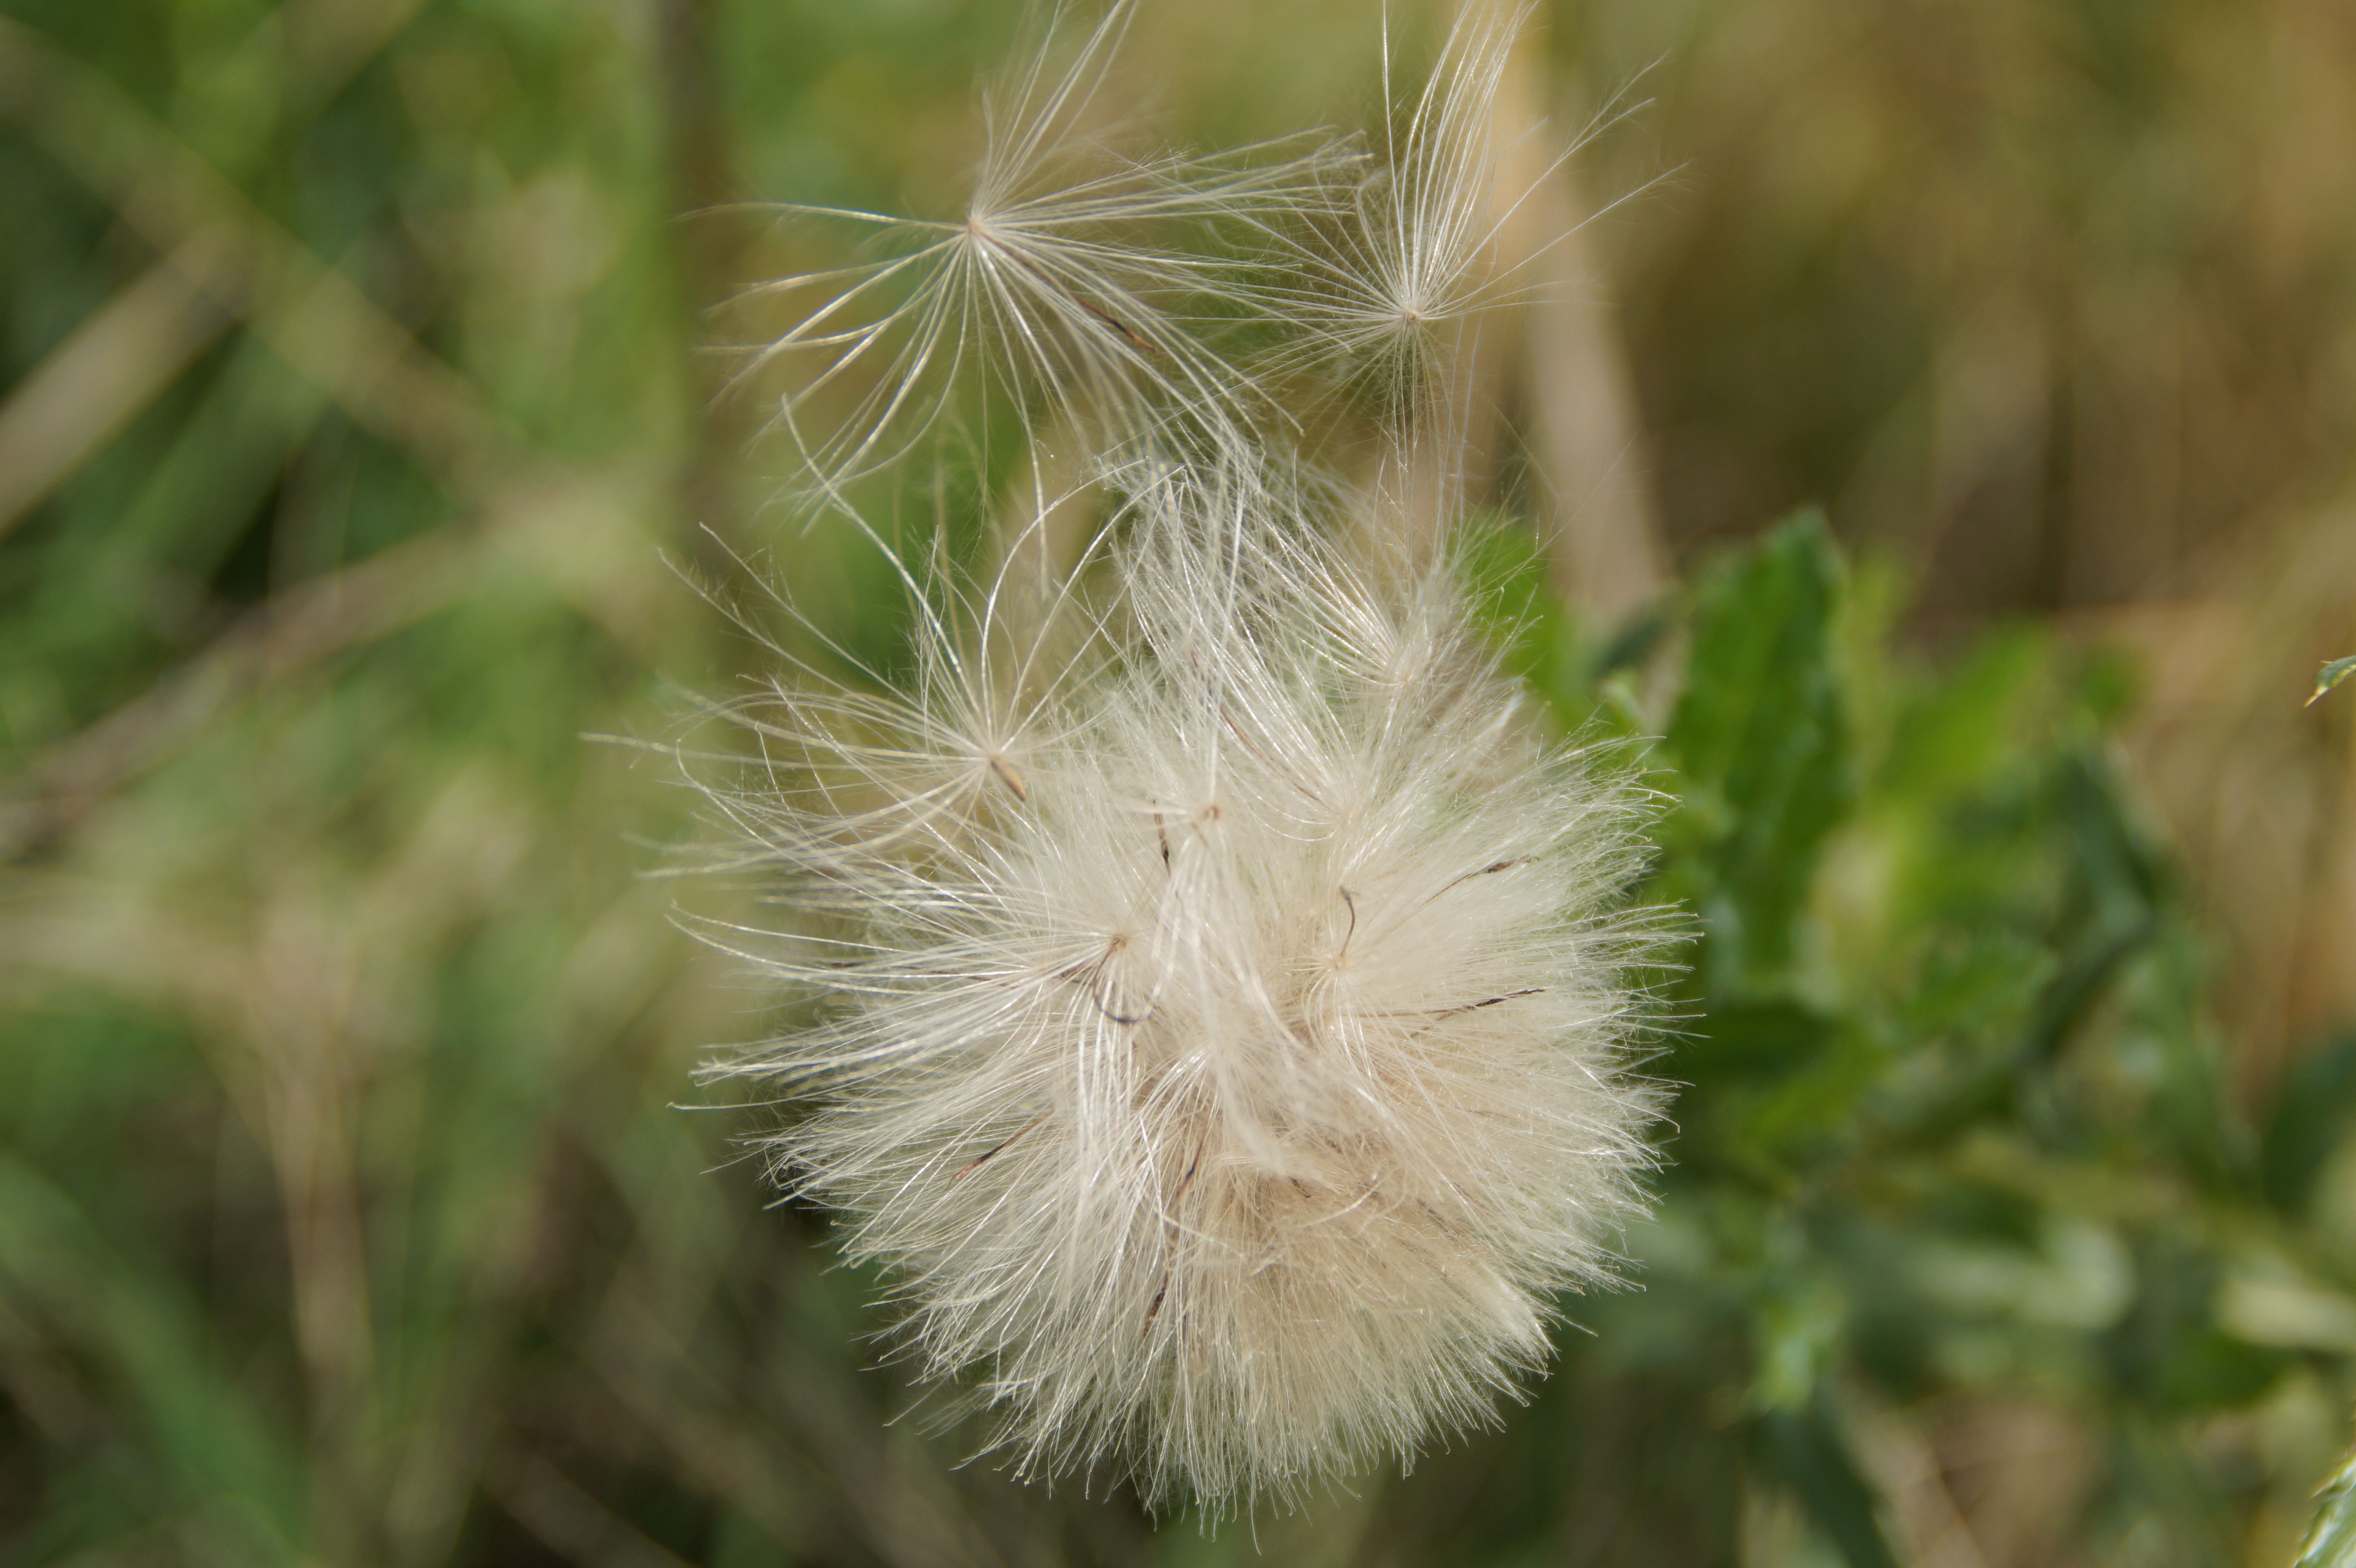
nature, grass, plant, field, meadow, dandelion, prairie, flower, wind, food, fluffy, produce, botany, flora, wildflower, close up, seeds, sow, thistle, soft, macro photography, flying seeds, flowering plant, daisy family, grass family, plant stem, land plant